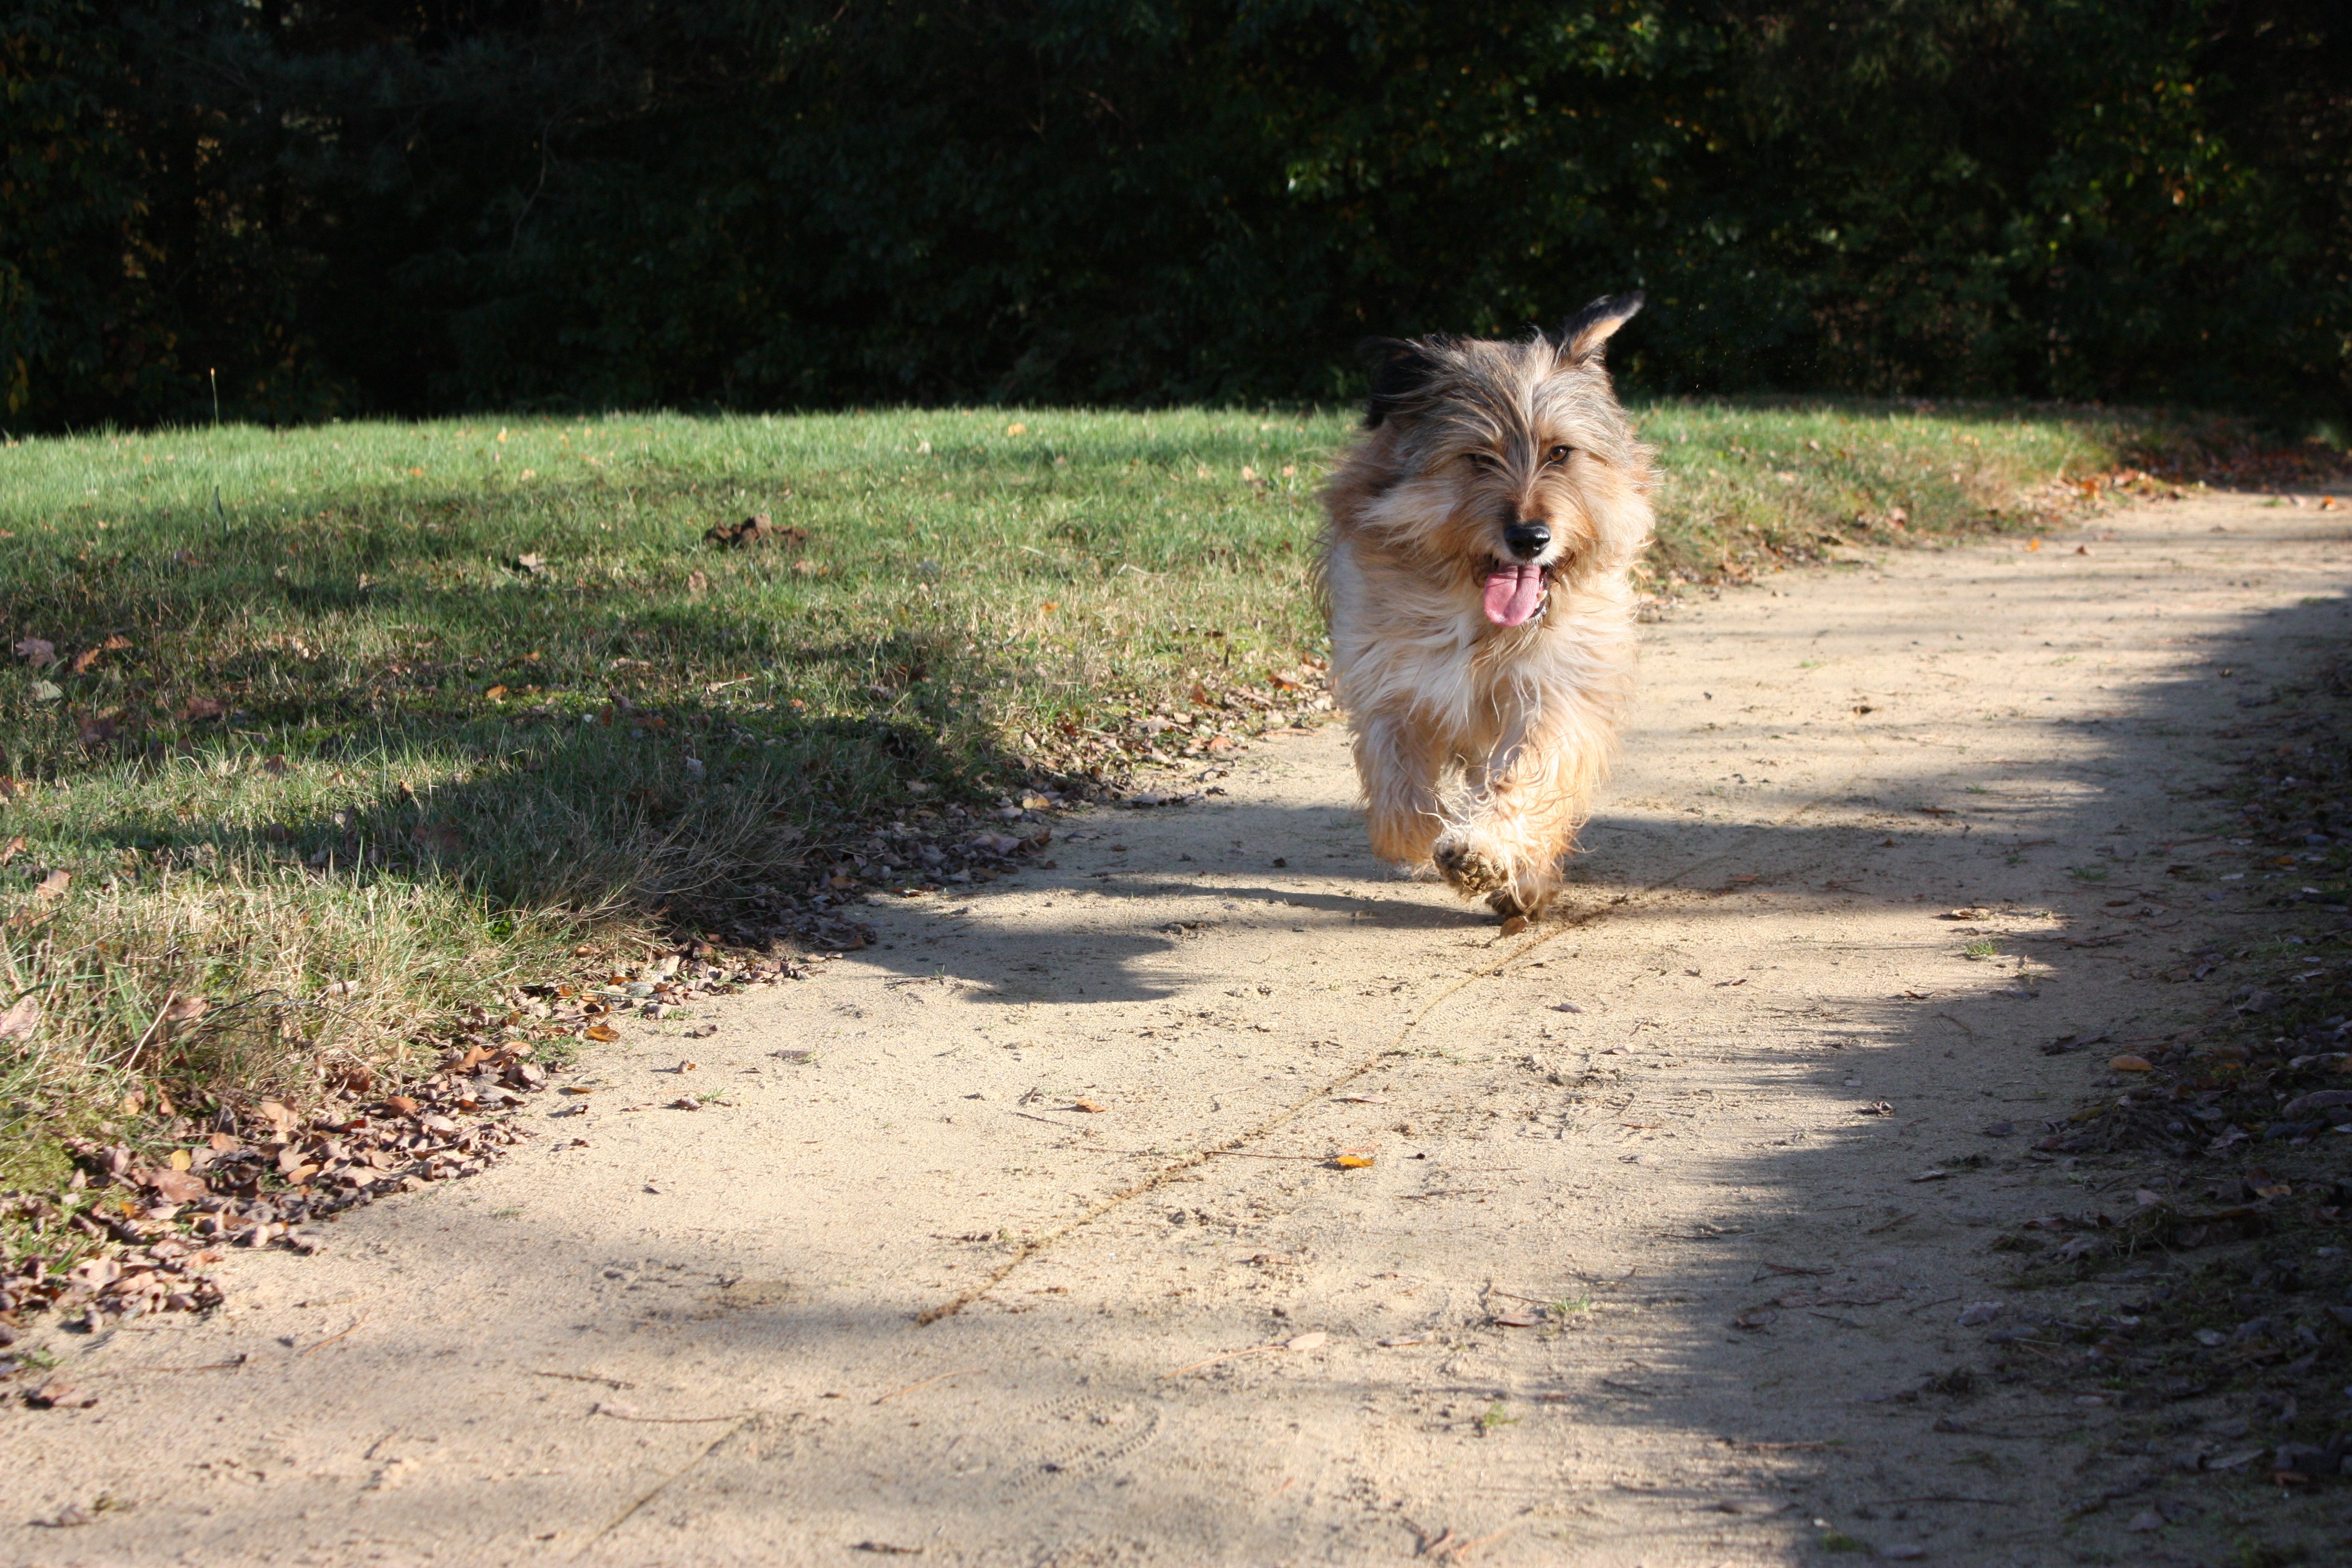
run, dog, animal, male, mammal, race, vertebrate, fast, terrier, win, dog run, dog like mammal, dog racing